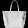
Label: Bag